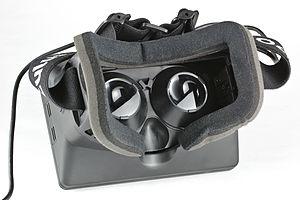
L'Oculus Rift est un casque de réalité virtuelle conçu par l'entreprise Oculus VR. Le projet est lancé en 2012 grâce à son financement réussi via la plate-forme Kickstarter. La mise sur le marché du produit commence en mars 2016.